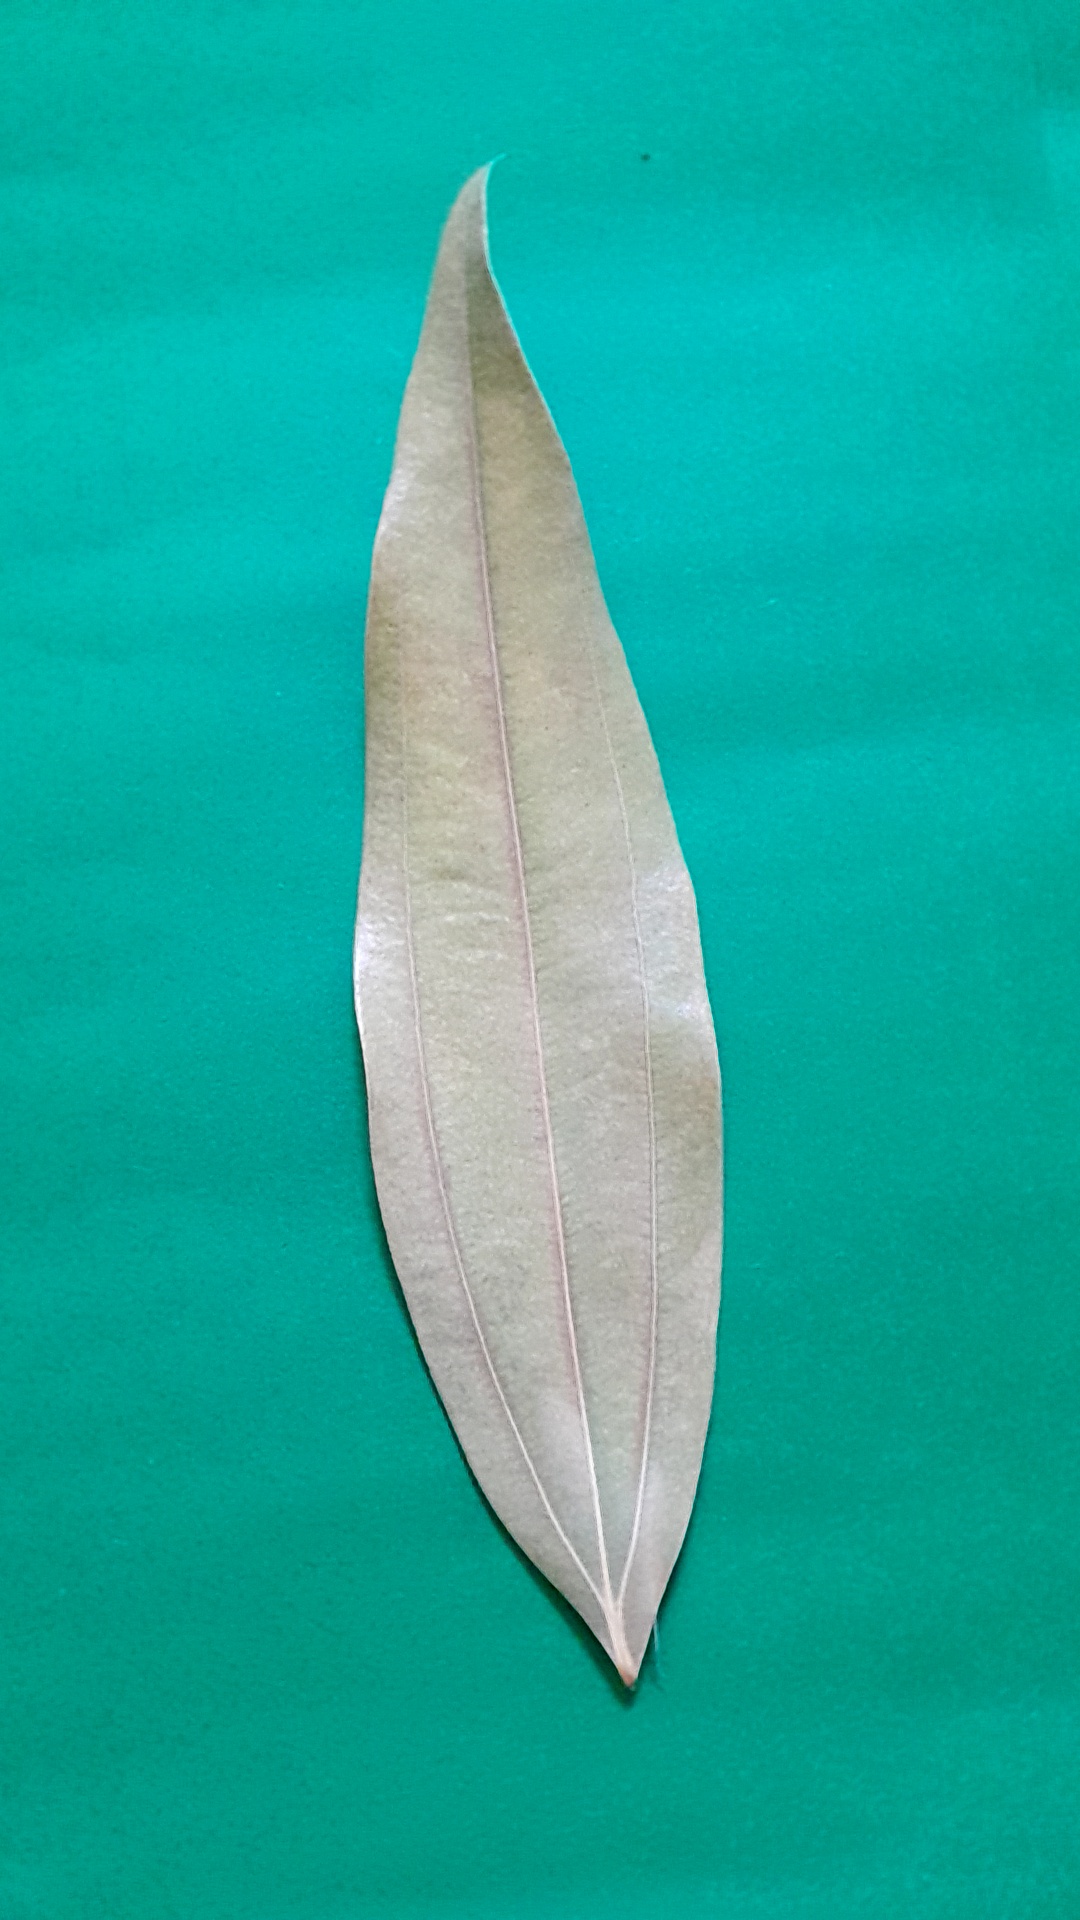
Label: Dry Leaf